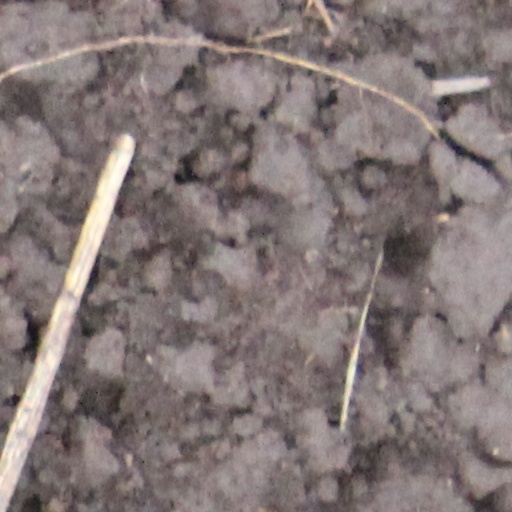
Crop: wheat